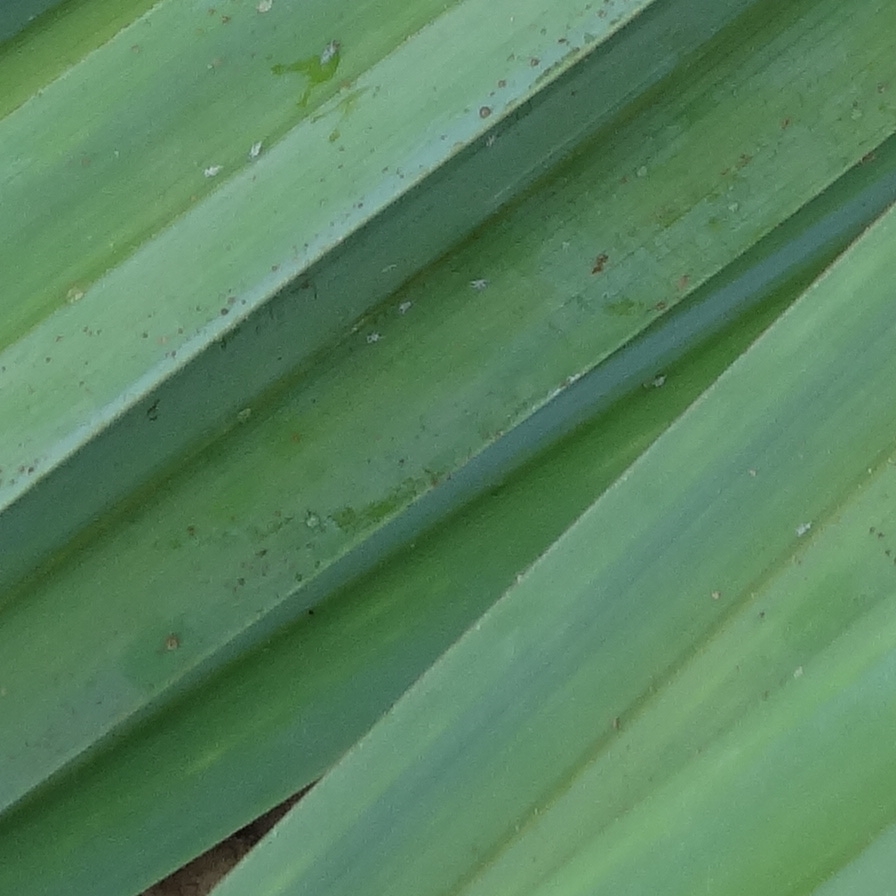
Label: Dubas